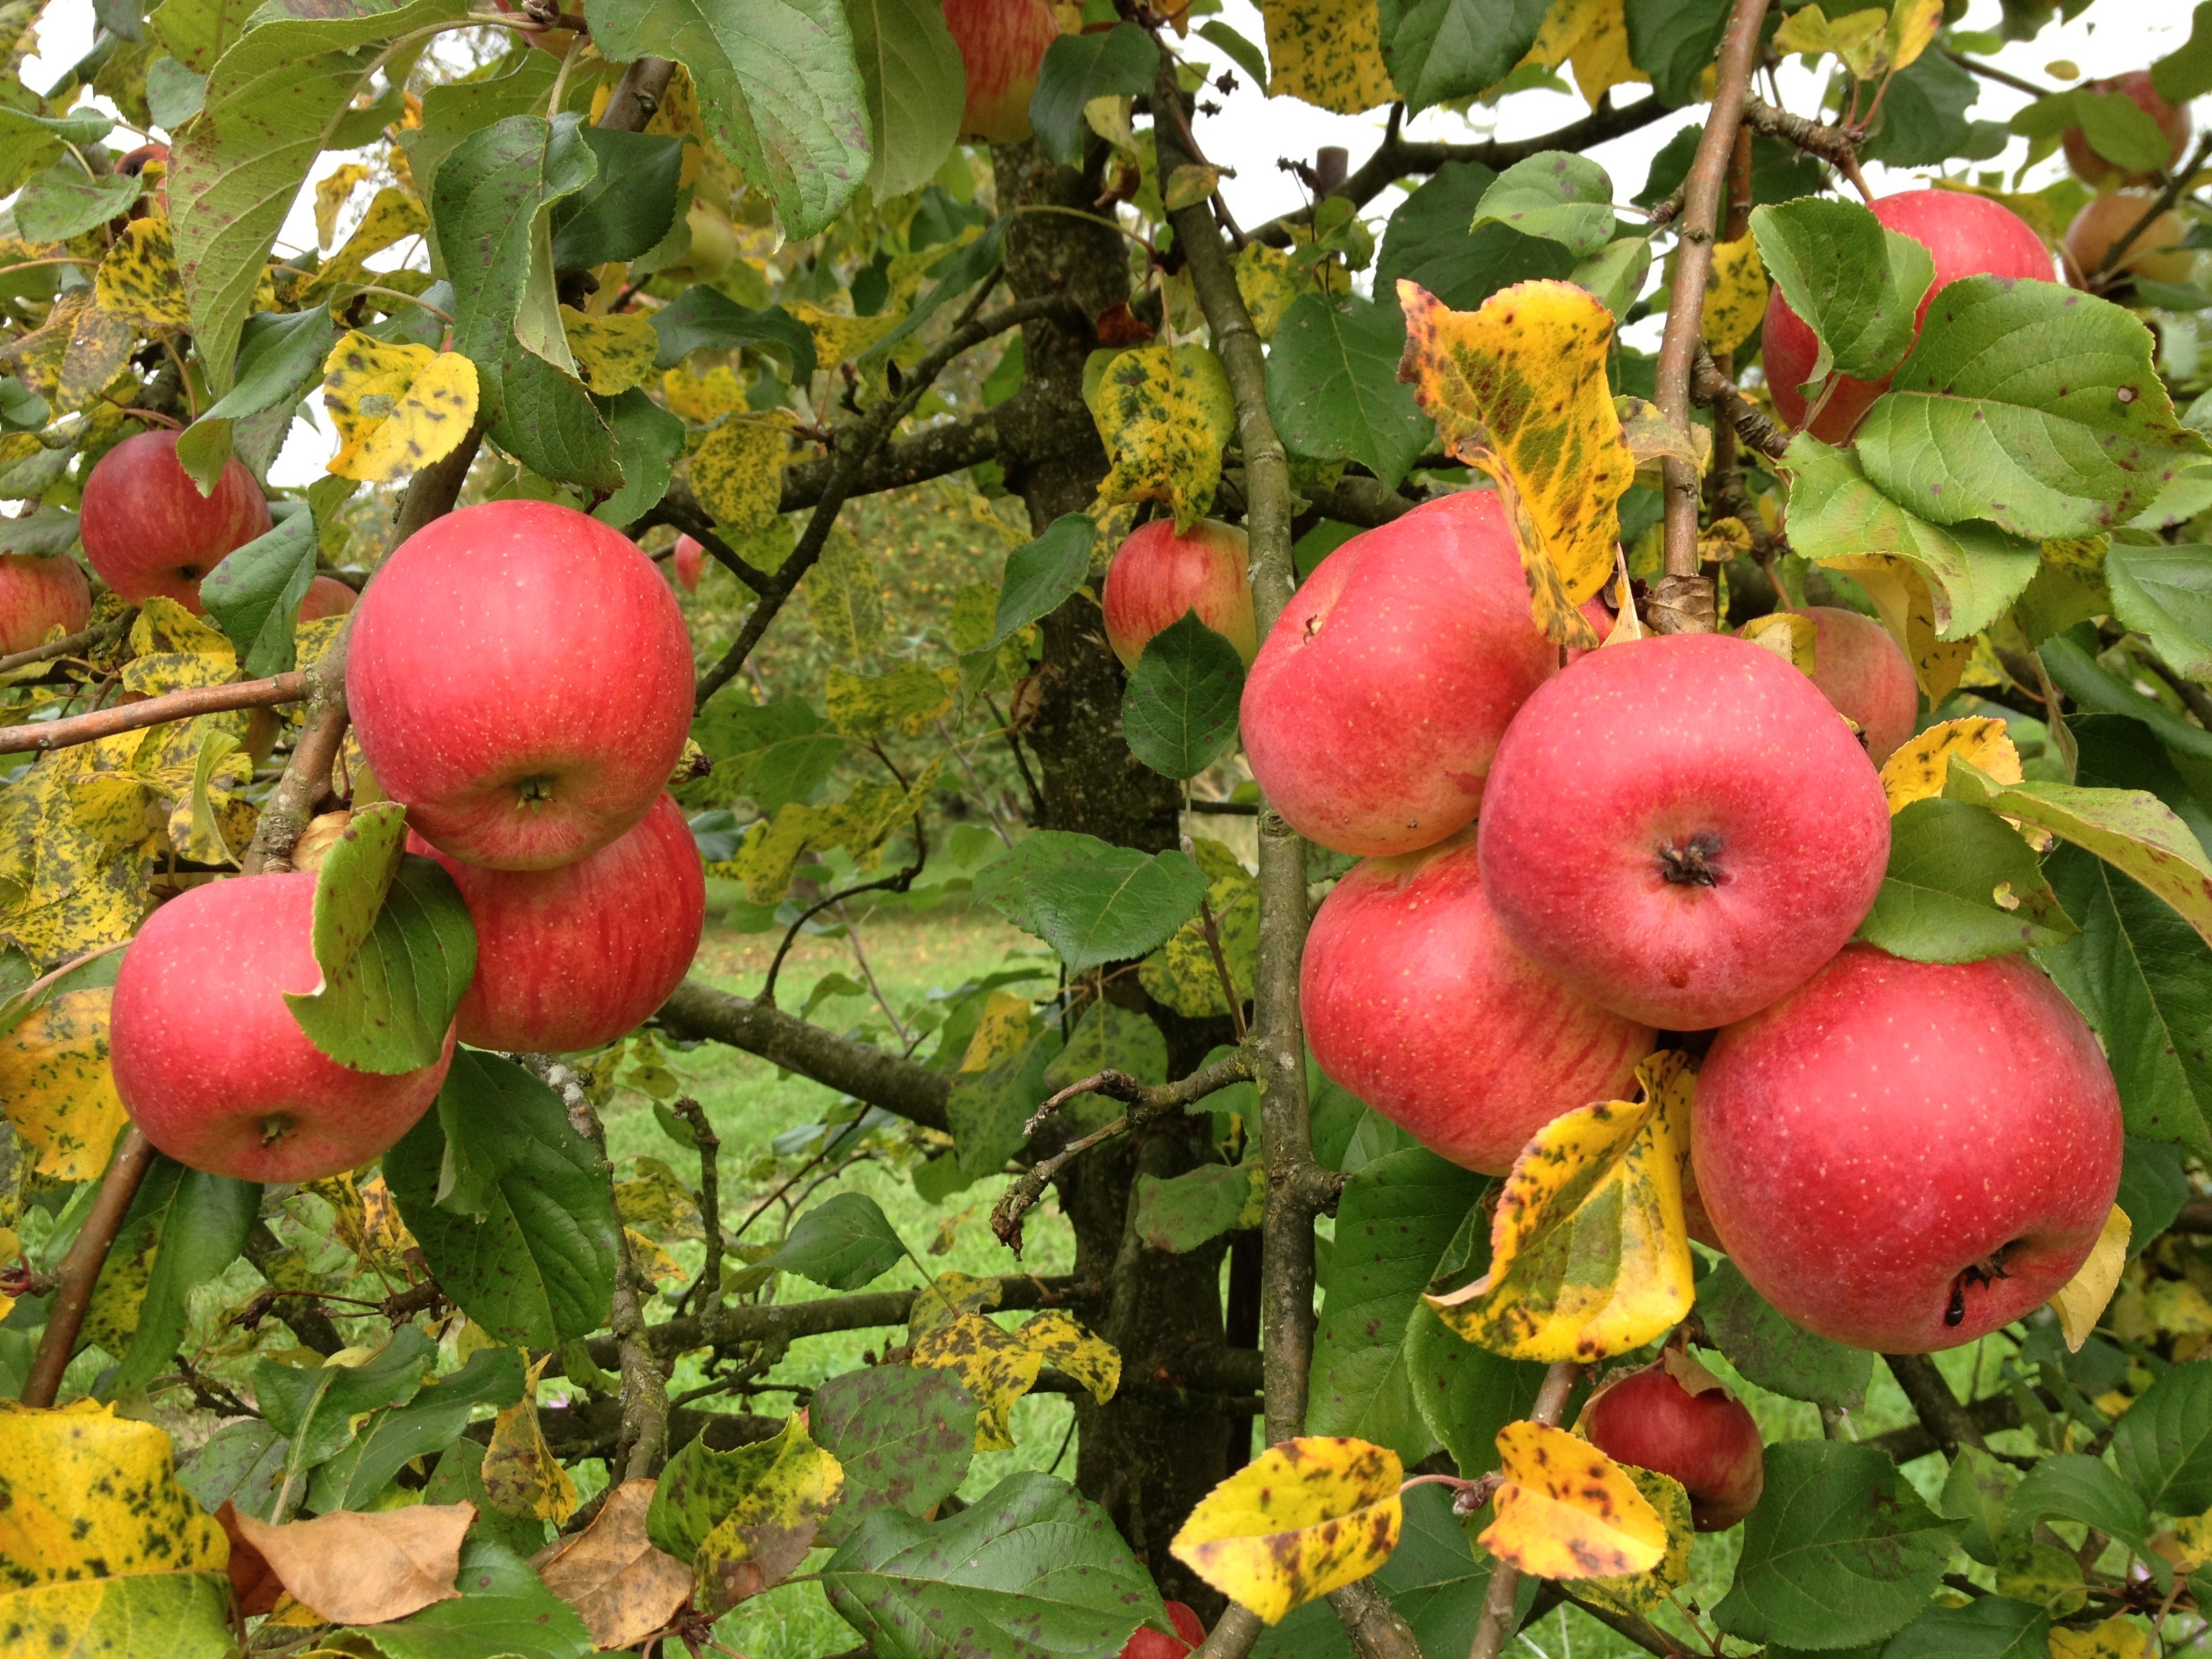
apple, plant, fruit, food, produce, autumn, colorful, healthy, still life, fruit tree, edible, autumn colours, biological, local food, post cards photo